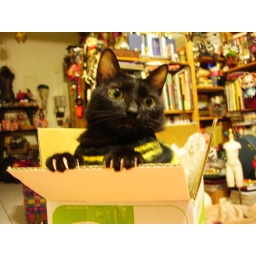
Gigu in the paper box 2009.01.07